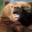
Label: bear